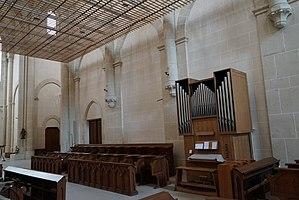
orgue de l'abbaye
L’abbaye Notre-Dame d'Igny est un monastère de moniales cisterciennes situé sur la commune d'Arcis-le-Ponsart dans le département de la Marne. Fondée en 1127 par des moines venus de Clairvaux l'abbaye connut trois fois la destruction. Chaque fois elle est reconstruite. Supprimée par le pouvoir révolutionnaire en 1790 - et ses derniers moines expulsés - l'abbaye reprend vie en 1929 - et l'office divin rétabli - avec l'arrivée de moniales cisterciennes de Laval. Elle est toujours 'vivante'.